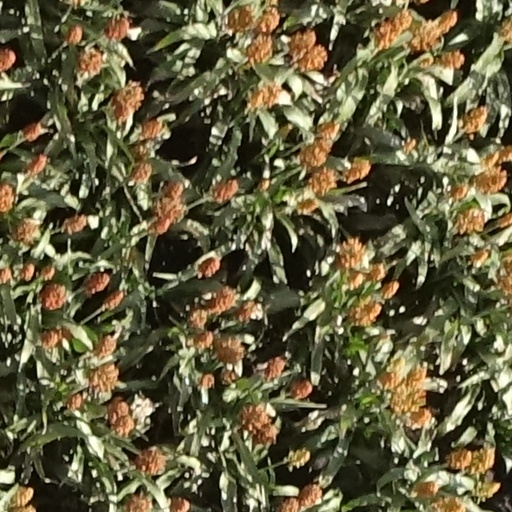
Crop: sorghum